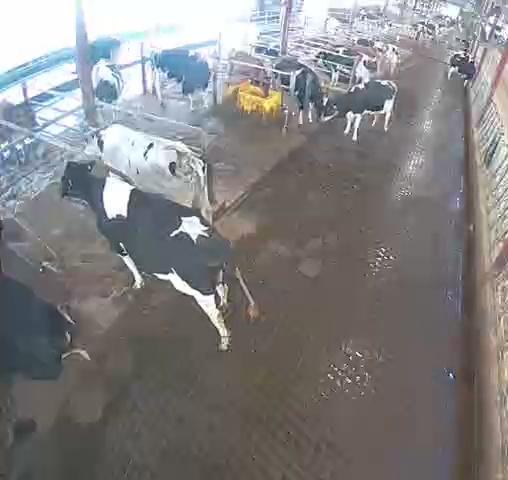
Number of cows: 12